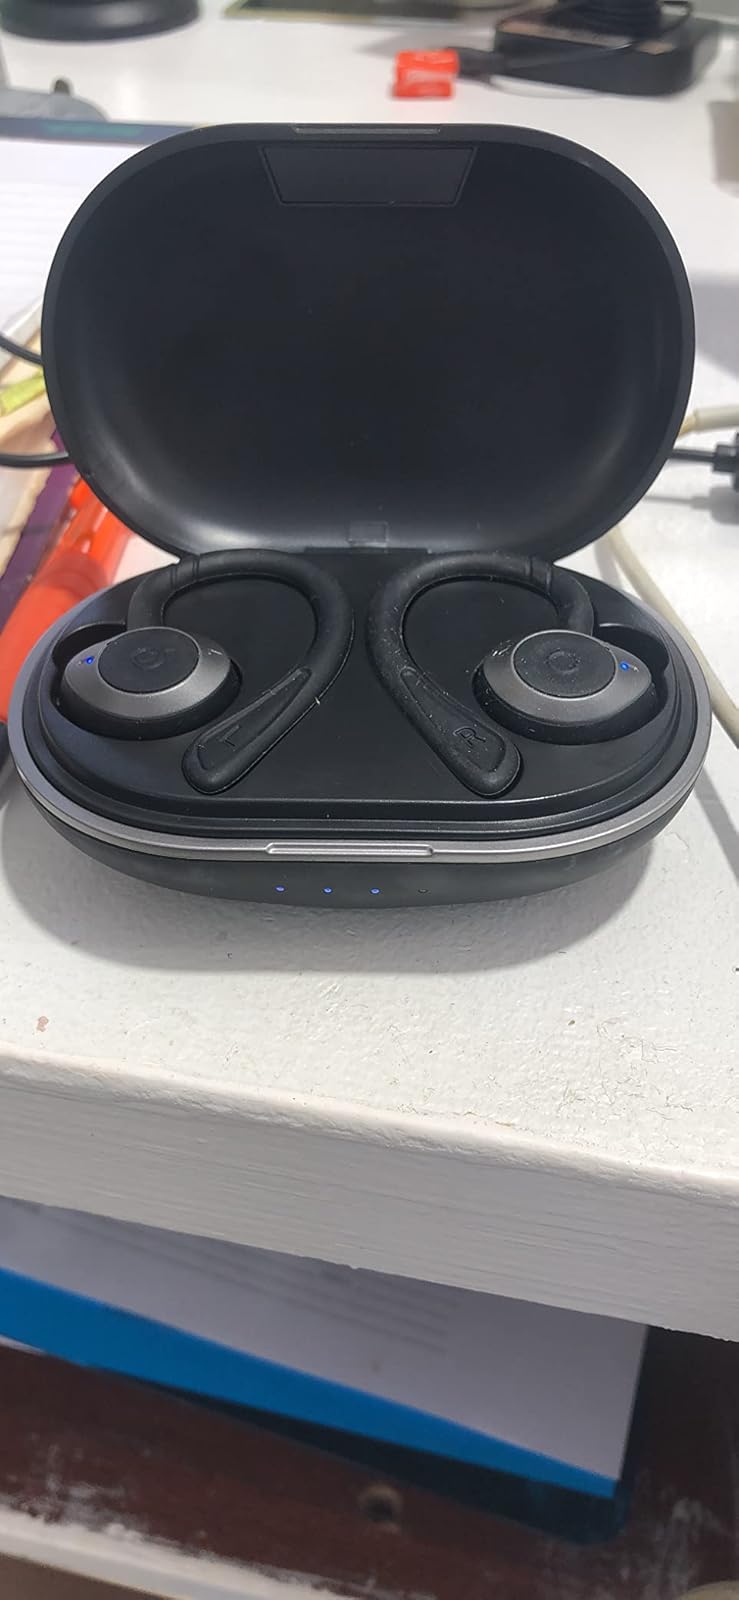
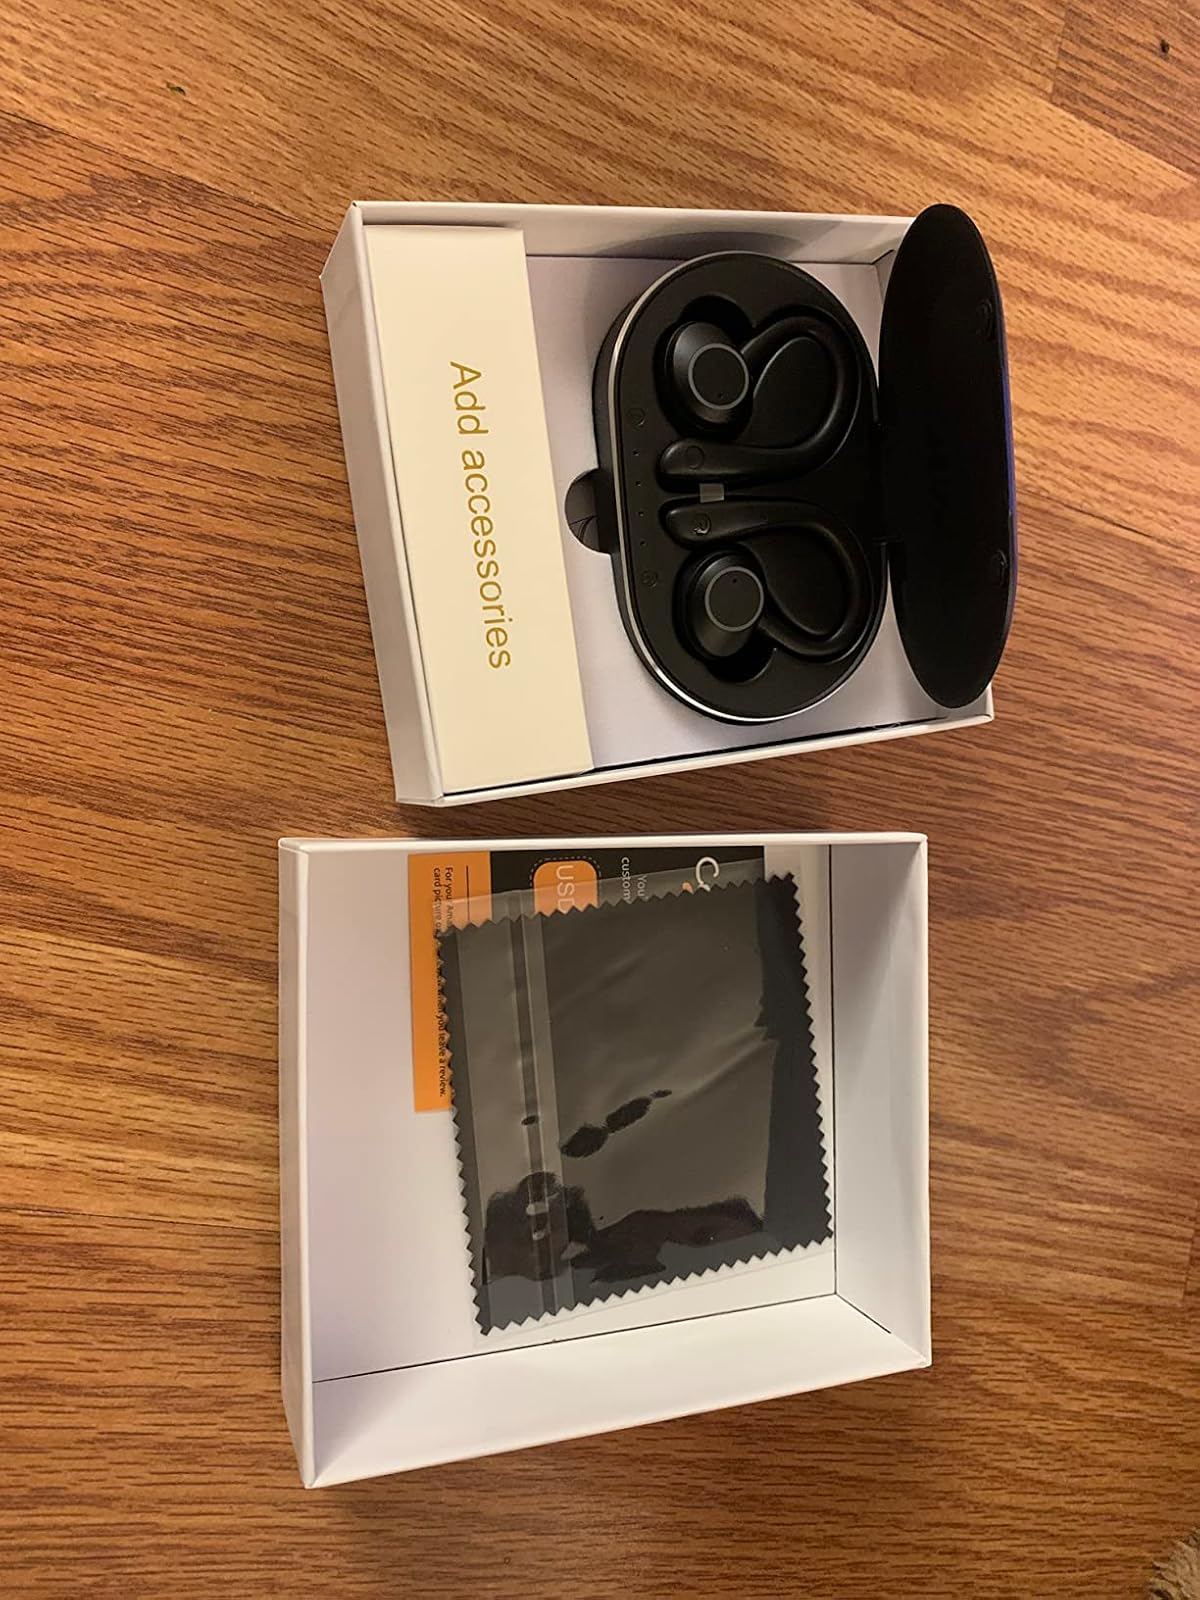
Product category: earbuds
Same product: no